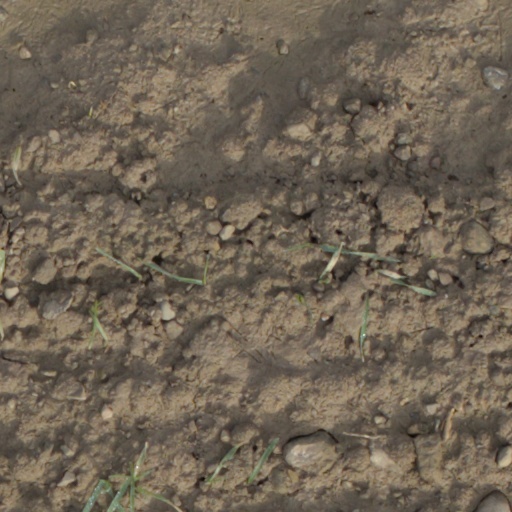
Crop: wheat